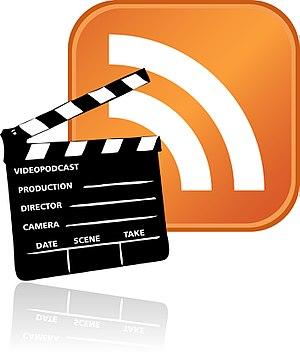
Un vlog, vlogue, blog vidéo, blogue vidéo ou vidéoblogue, est un type de blog dont le principal média est la vidéo, pouvant être commentée ou non par ses visiteurs. Les expressions podcast vidéo, vidéopodcasts, vidéocast, vodcast, balado vidéo sont également utilisées.